Rich Poythress

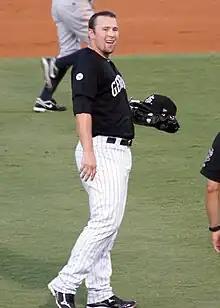

Rich Poythress (born August 11, 1987) is an American professional baseball first basemen who is a free agent. He was drafted by the Seattle Mariners in the second round of the 2009 Major League Baseball Draft.